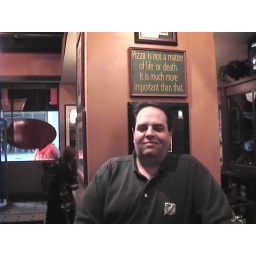
Scott at the cool sign in the pizza joing (Giodanos)